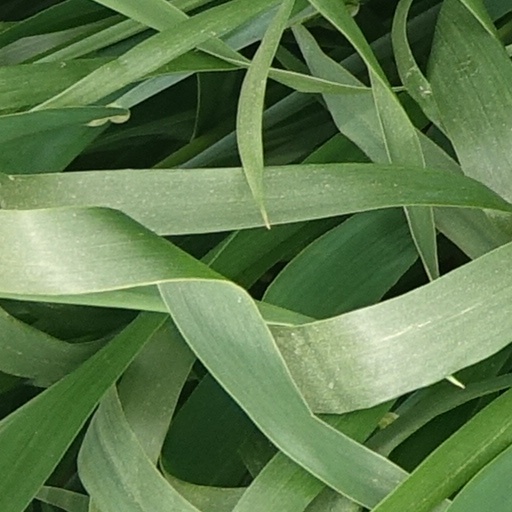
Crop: wheat